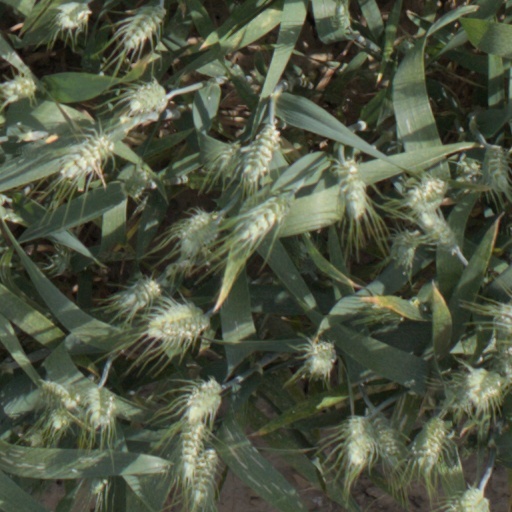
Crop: wheat